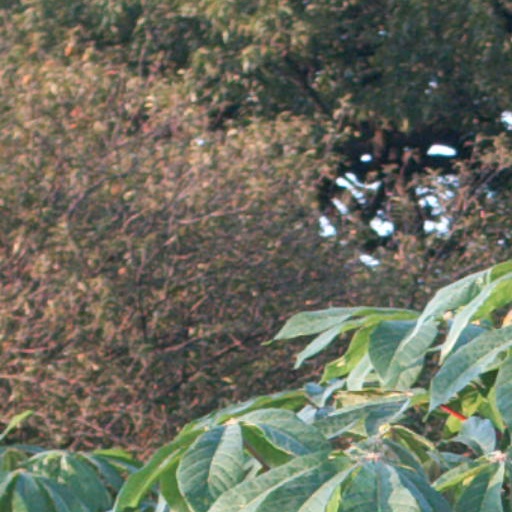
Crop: cassava